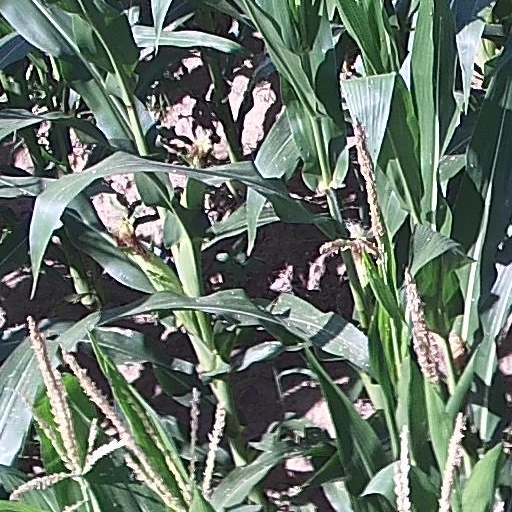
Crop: maize; corn